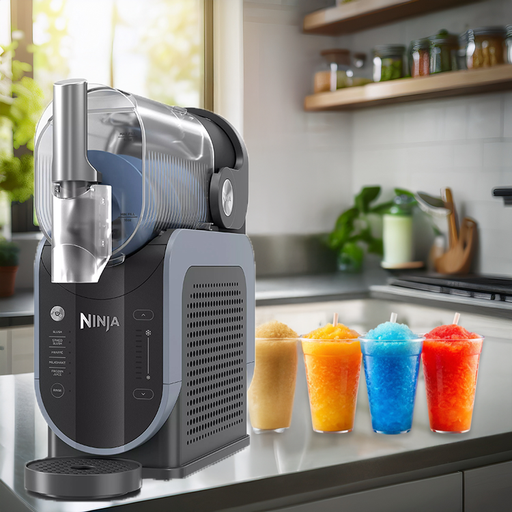
קטגוריה: מתנות בתוספת תשלום
תיאור: מכונת משקאות קפואים Ninja SLUSHi
דגם: FS301
תשלום נוסף: 700 ₪
מידע נוסף: מתנה בתוספת תשלום